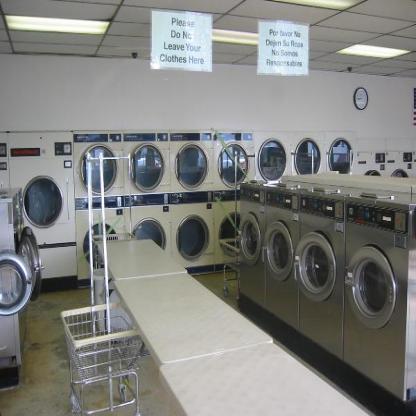
Scene: Indoor